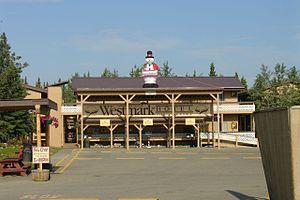
Westmark Hotels est une chaîne d'hôtellerie située en Alaska et dans le Yukon, Cette entreprise appartient à Carnival corporation & plc, le leader mondial des croisières maritime.
Tok est une ville d'Alaska aux États-Unis, appartenant à la Région de recensement de Southeast Fairbanks. Sa population était de 1 258 habitants lors du recensement de 2010.